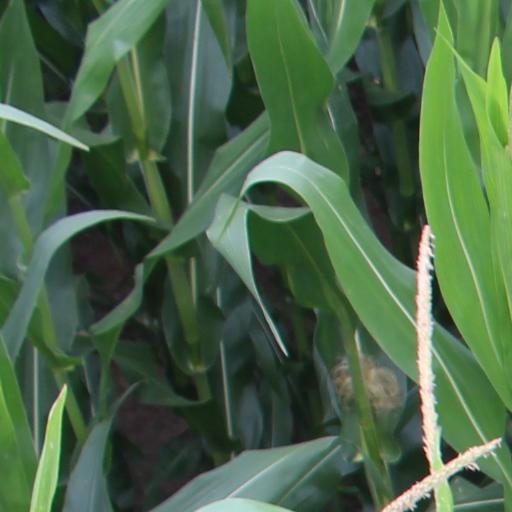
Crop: maize; corn